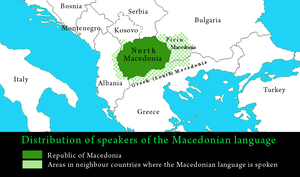
Les Macédoniens slaves sont les habitants slaves méridionaux de la région de Macédoine. La majorité des Macédoniens slaves vivent en Macédoine du Nord, pays issu de la dislocation de la Yougoslavie, indépendant depuis 1992, mais on trouve des minorités slavo-macédoniennes à l'Est de l'Albanie, au Sud-Ouest de Bulgarie, en Grèce du Nord et en Serbie méridionale, ainsi que dans la diaspora.